Würzburg Hauptbahnhof

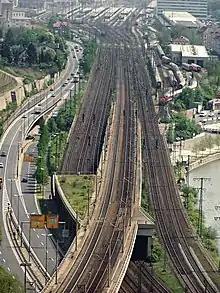
Western track field in front of Würzburg station, in the centre is the ramp of the high-speed line

Several major rail corridors cross at Würzburg Hauptbahnhof. All lines are electrified and duplicated and the highly trafficked Würzburg–Rottendorf section has three tracks. The high-speed line from Fulda is scheduled for operations for the most part. Its continuation to Nuremberg can partially be operated at speeds of up to . The other routes, which mainly handle regional traffic, operate at speeds of . The following is a summary of timetable routes (KBS) that begin or end here: